Machulishchy air base attack

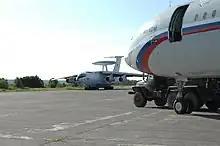
Aircraft A-50U (RF-50608) in the year 2011

On February 26, 2023, at the Machulishchy military airfield, around 12 kilometers from Minsk, a Russian A-50 early warning military aircraft was damaged as a result of explosions. BYPOL claimed responsibility for the drone attack. Belarusian president Alexander Lukashenko acknowledged the attack only a week later, stating that the damage to the aircraft was minor. Later, he admitted that the A-50 still had to be sent to Russia for repairs.